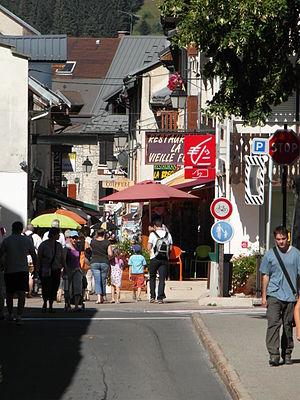
Rue piétonne de Villard en aout 2012
Une rue piétonnière ou rue piétonne ou voie piétonne est, en urbanisme, une partie de l'infrastructure de circulation : une voie, souvent non pourvue de trottoir, réservée en priorité aux piétons, dont le sol est généralement recouvert de pavés ou d'un dallage. Ce type d'artère, en général caractérisée par la présence de nombreux commerces, est aménagée en conséquence : la circulation des véhicules est souvent restreinte par l'installation de potelets ou de bornes amovibles aux différents points d'accès de la rue, qui peut être agrémentée d'un mobilier urbain, plate-bande ou bac à fleurs.